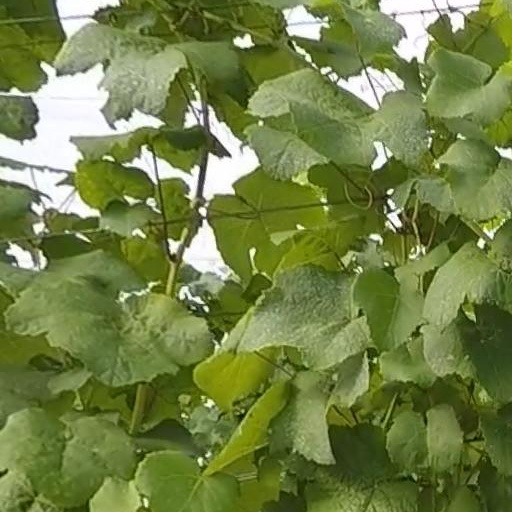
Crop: grape